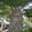
Label: palm_tree